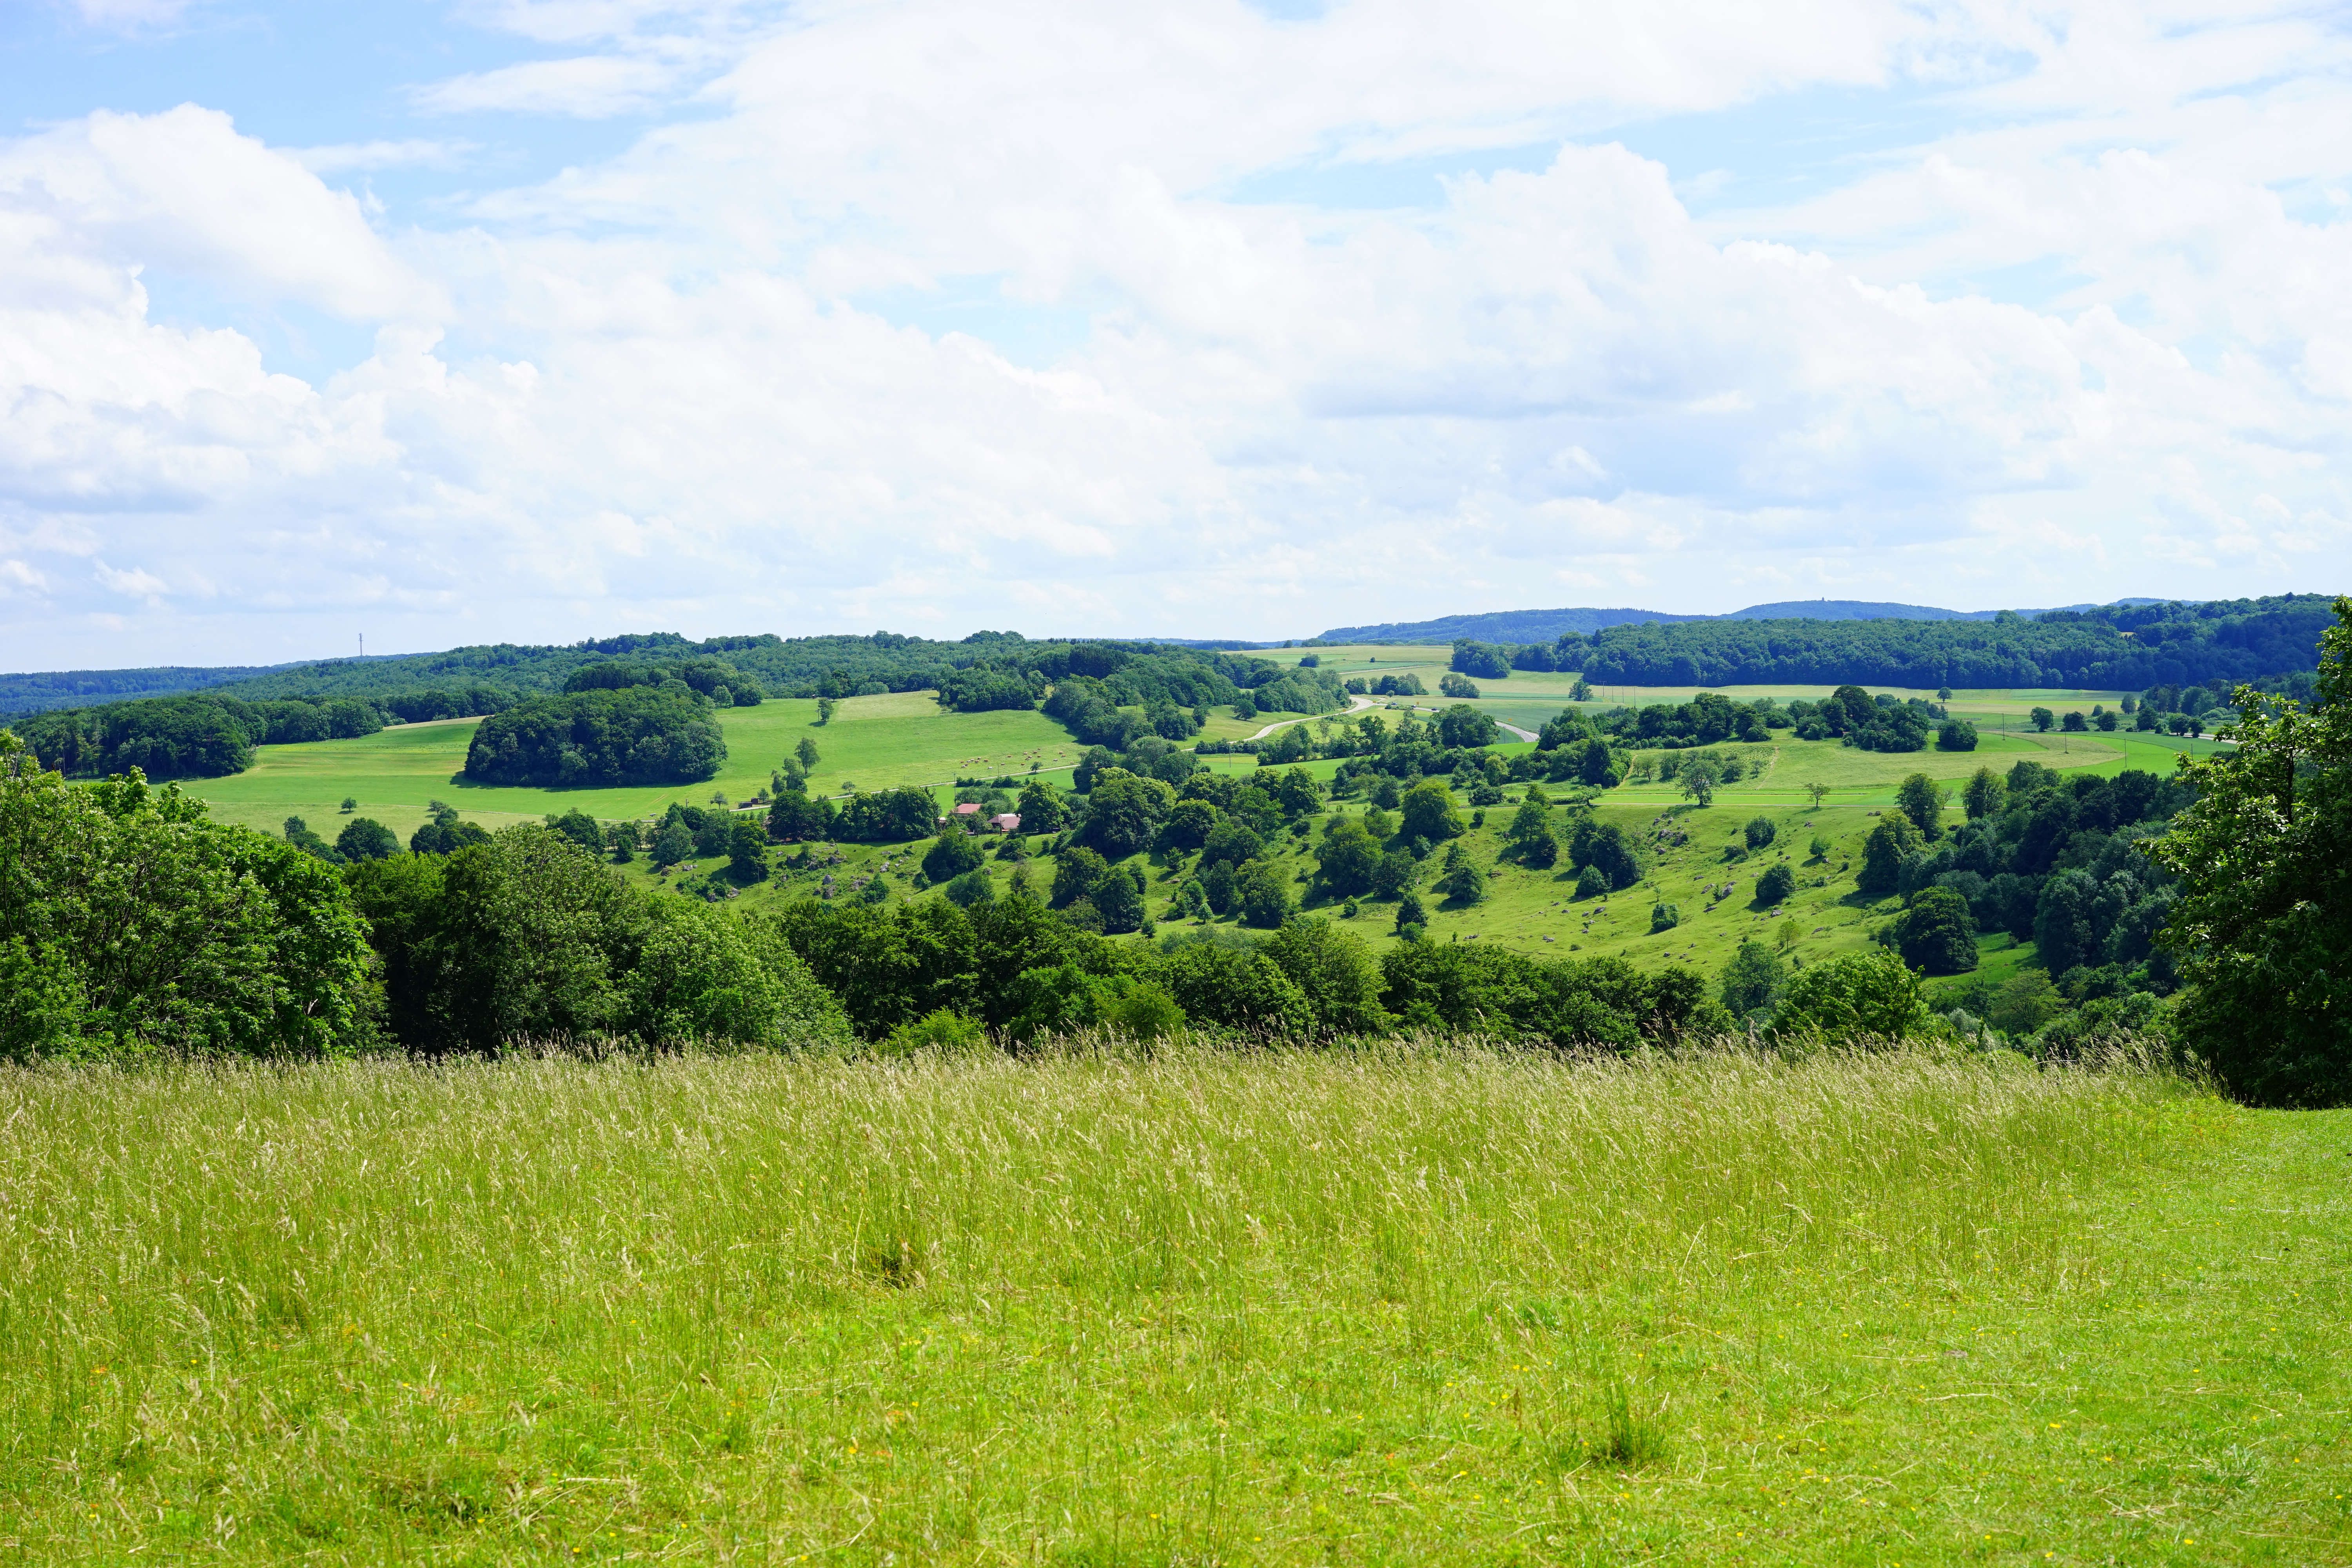
landscape, nature, grass, mountain, sky, field, meadow, prairie, hill, pasture, agriculture, highland, plain, clouds, grassland, plateau, eaves, habitat, idyll, ecosystem, hilly, steppe, rural area, nature reserve, maar, swabian alb, summer day, rand ecker maar, alb eaves, former volcano schlot, former swabian volcano, district ochsenwang, national geotope, albmaar, easy coupiert, hilly terrain, terrain gradually, natural environment, geographical feature, mountainous landforms, land lot